Mardi Gras in the United States

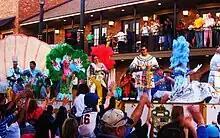
Mardi Gras in Lake Charles

Lafayette is home to the state's second largest Mardi Gras celebration, which includes eight parades of floats and bands during the Carnival season. The first parade, ten days before Mardi Gras, is the celebrity-led "Krewe of Carnivale en Rio Parada", featuring over 600 riders. Parade royalty on Fat Tuesday includes King Gabriel and Queen Evangeline, named for the hero and heroine of Henry Wadsworth Longfellow's epic poem; and King Toussaint L'Ouverture and Queen Suzanne Simonet, named for the great Haitian historical leaders. Mardi Gras parades have been an annual tradition in Lafayette since 1934. Recent attendance on Mardi Gras day has been estimated as high as 250,000 by police spokespersons. The first formal Mardi Gras ball and parade in Lafayette dates back to 1869.